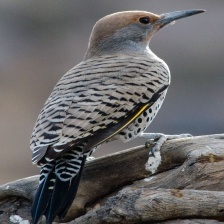
Species: GILDED FLICKER
Scientific name: COLAPTES AURATUS